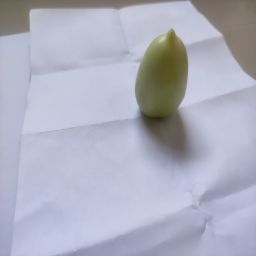
Crop: Tomato
Quality: Unripe